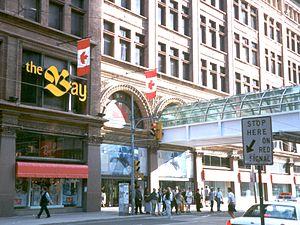
Simpsons était une chaîne de grands magasins canadiens. Elle fut fondée par Robert Simpson sous le nom de The Robert Simpson Company en 1872 et prit le nom de Simpson's par la suite jusqu'aux années 1960. À la mort du fondateur en 1897, le commerce fut vendu à un ensemble d'investisseurs car il n'avait pas d'héritier mâle. La chaîne fut vendue en 1978 à la Compagnie de la Baie d'Hudson et finalement intégrée dans sa propre chaîne La Baie entre 1989 et 1991.